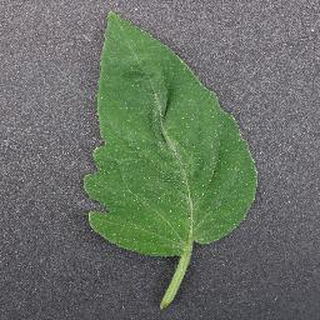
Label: healthy_tomato